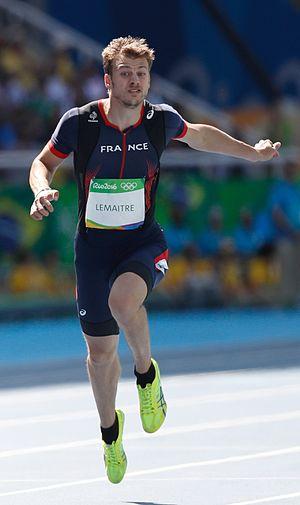
Christophe Lemaitre est un athlète français spécialiste des épreuves de sprint. Il est l'actuel détenteur du record de France du 200 m.